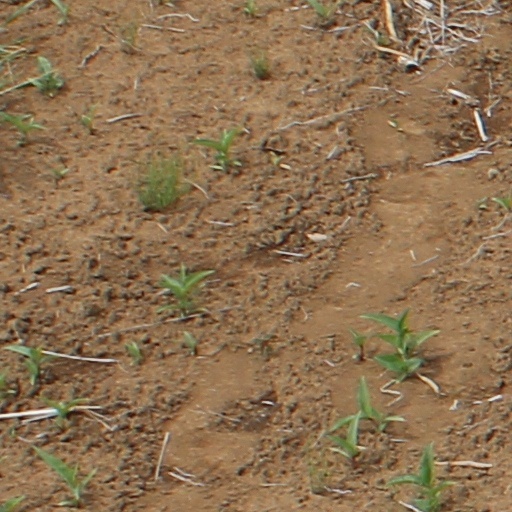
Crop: wheat